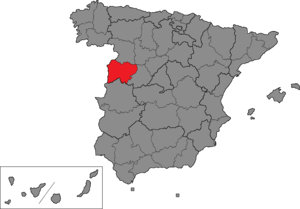
La circonscription électorale de Salamanque est l'une des cinquante-deux circonscriptions électorales espagnoles utilisées comme divisions électorales pour les élections générales espagnoles.